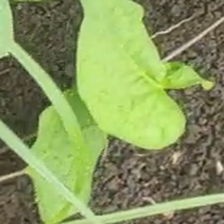
Weed species: Obscure_morning _glory(Ipomoea obscura)